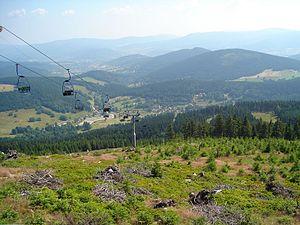
La Pologne ne compte pas moins de 122 parcs naturels, étendus sur près de 25 000 km².